Acoustic angiography

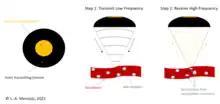
This shows the fundamental physical process of imaging blood vessel structures in acoustic angiography

Phase inversion: This filtering method utilizes the characteristically nonlinear response of the microbubbles to ultrasound waves. Here, nonlinear response means that the phase and magnitude of the acoustic wave reflected by the microbubble do not have a linear relationship with the phase and magnitude of the excitatory acoustic wave. In this method, two pulses with opposite phase are emitted by the transducer. The linear response of tissue will cause mostly destructive interference of the opposite-phased waves, while the nonlinear response of microbubbles will allow some signal to pass through.